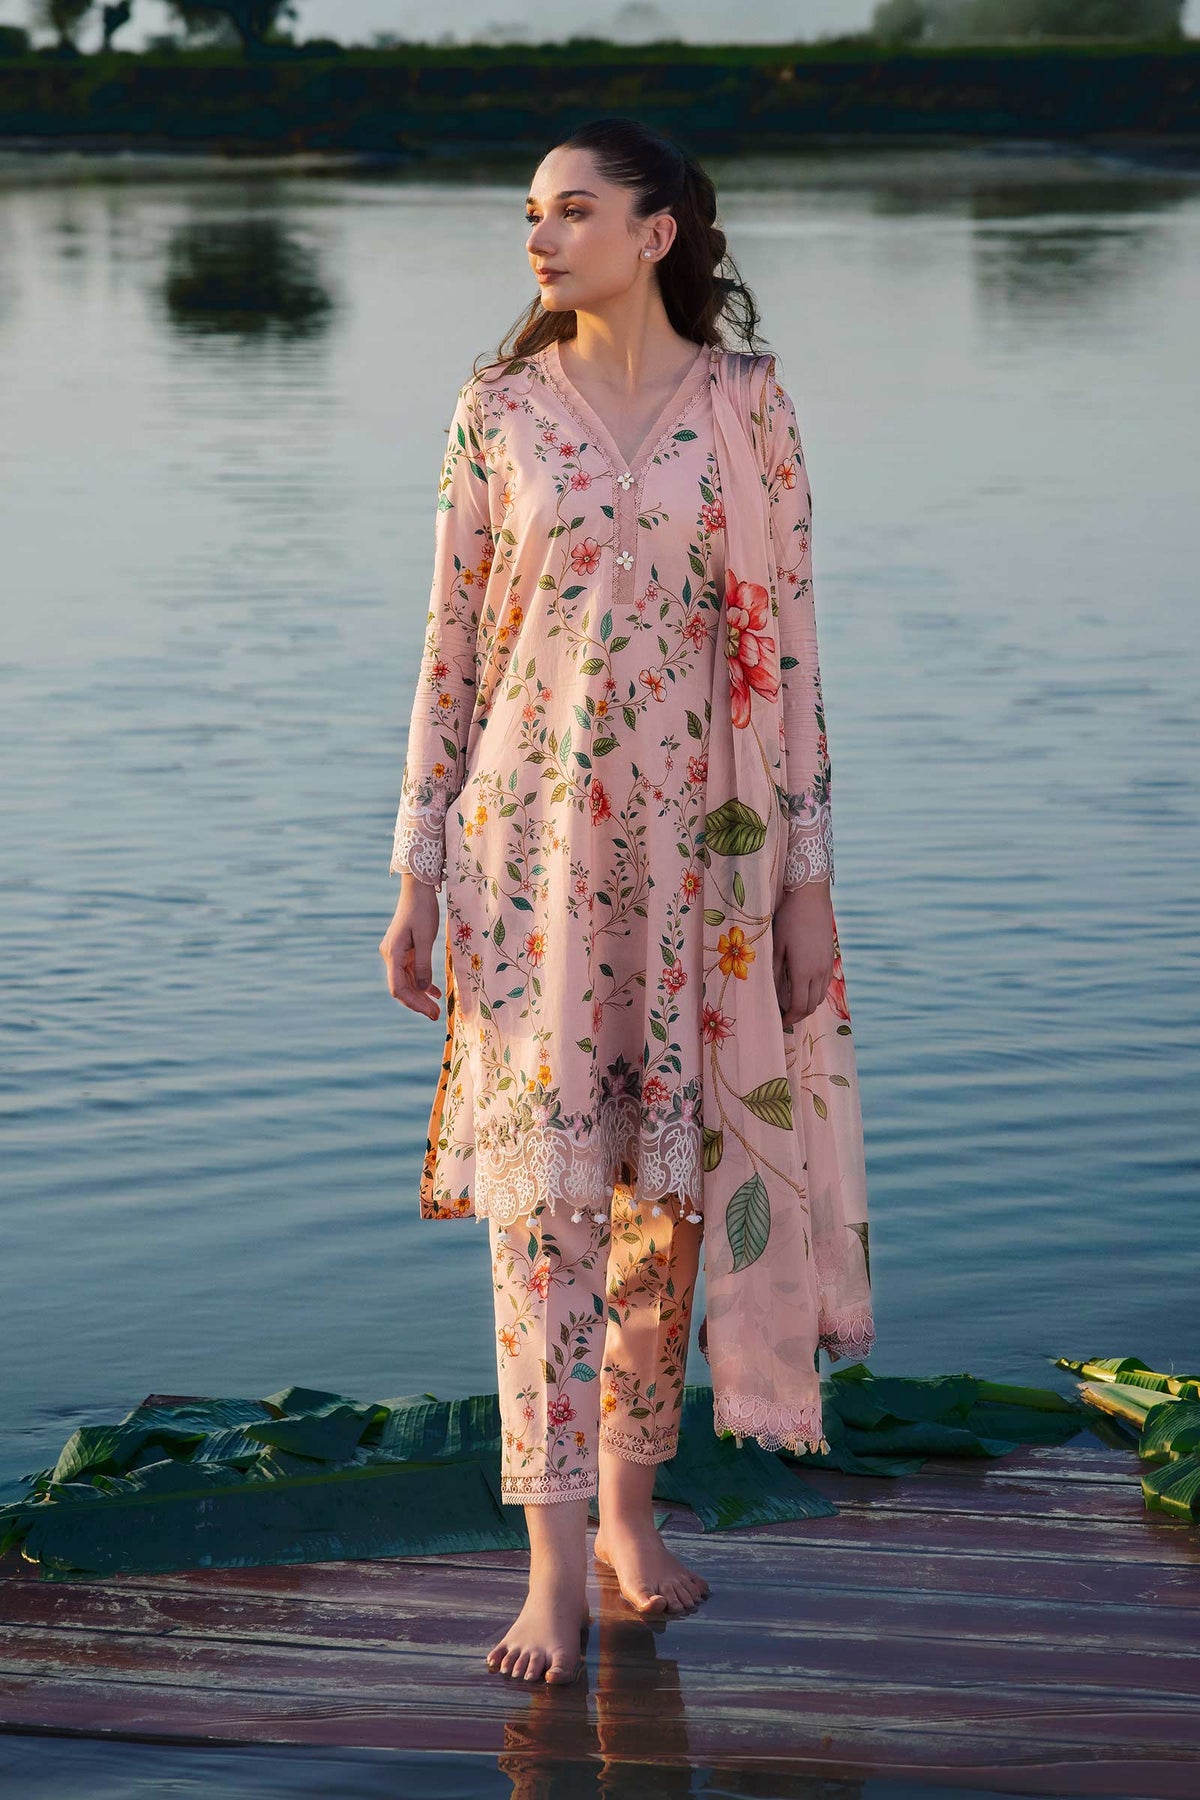
pink floral embroidered salwar suit